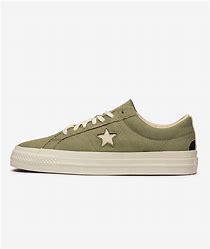
Brand: Converse
Model: One Star Ox